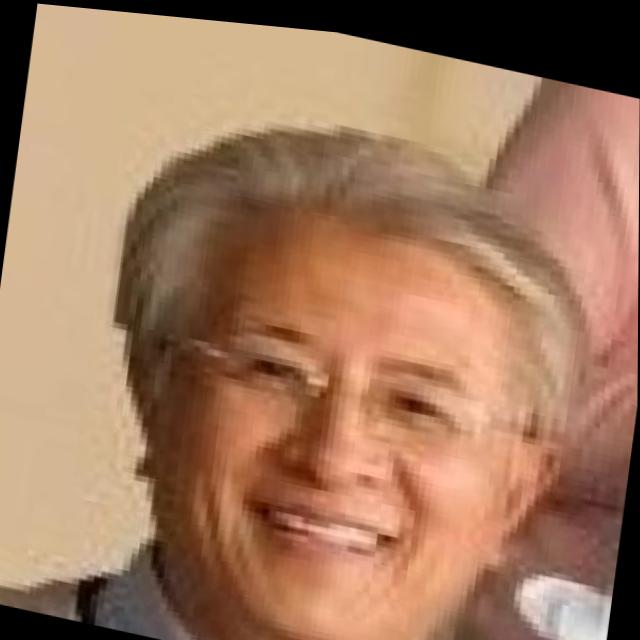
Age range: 65+